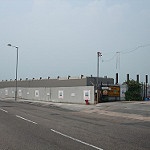
Scene: Outdoor